Blists Hill Victorian Town

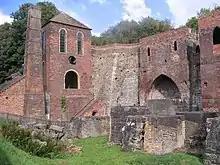
Blowing engine house and blast furnaces at Blists Hill

The first building visitors see in the museum is the bank (modelled on the still-standing Lloyds Bank branch in Broseley), at which they can change modern coinage into token coinage that represents the predecimal farthings, halfpennies, pennies, threepenny bits and sixpences, at an exchange rate of 40 new pence to 1 old penny. They can then use the token coins as an alternative to modern currency for buying goods whilst visiting the museum (the gift shop at the museum entrance operates only in modern currency).